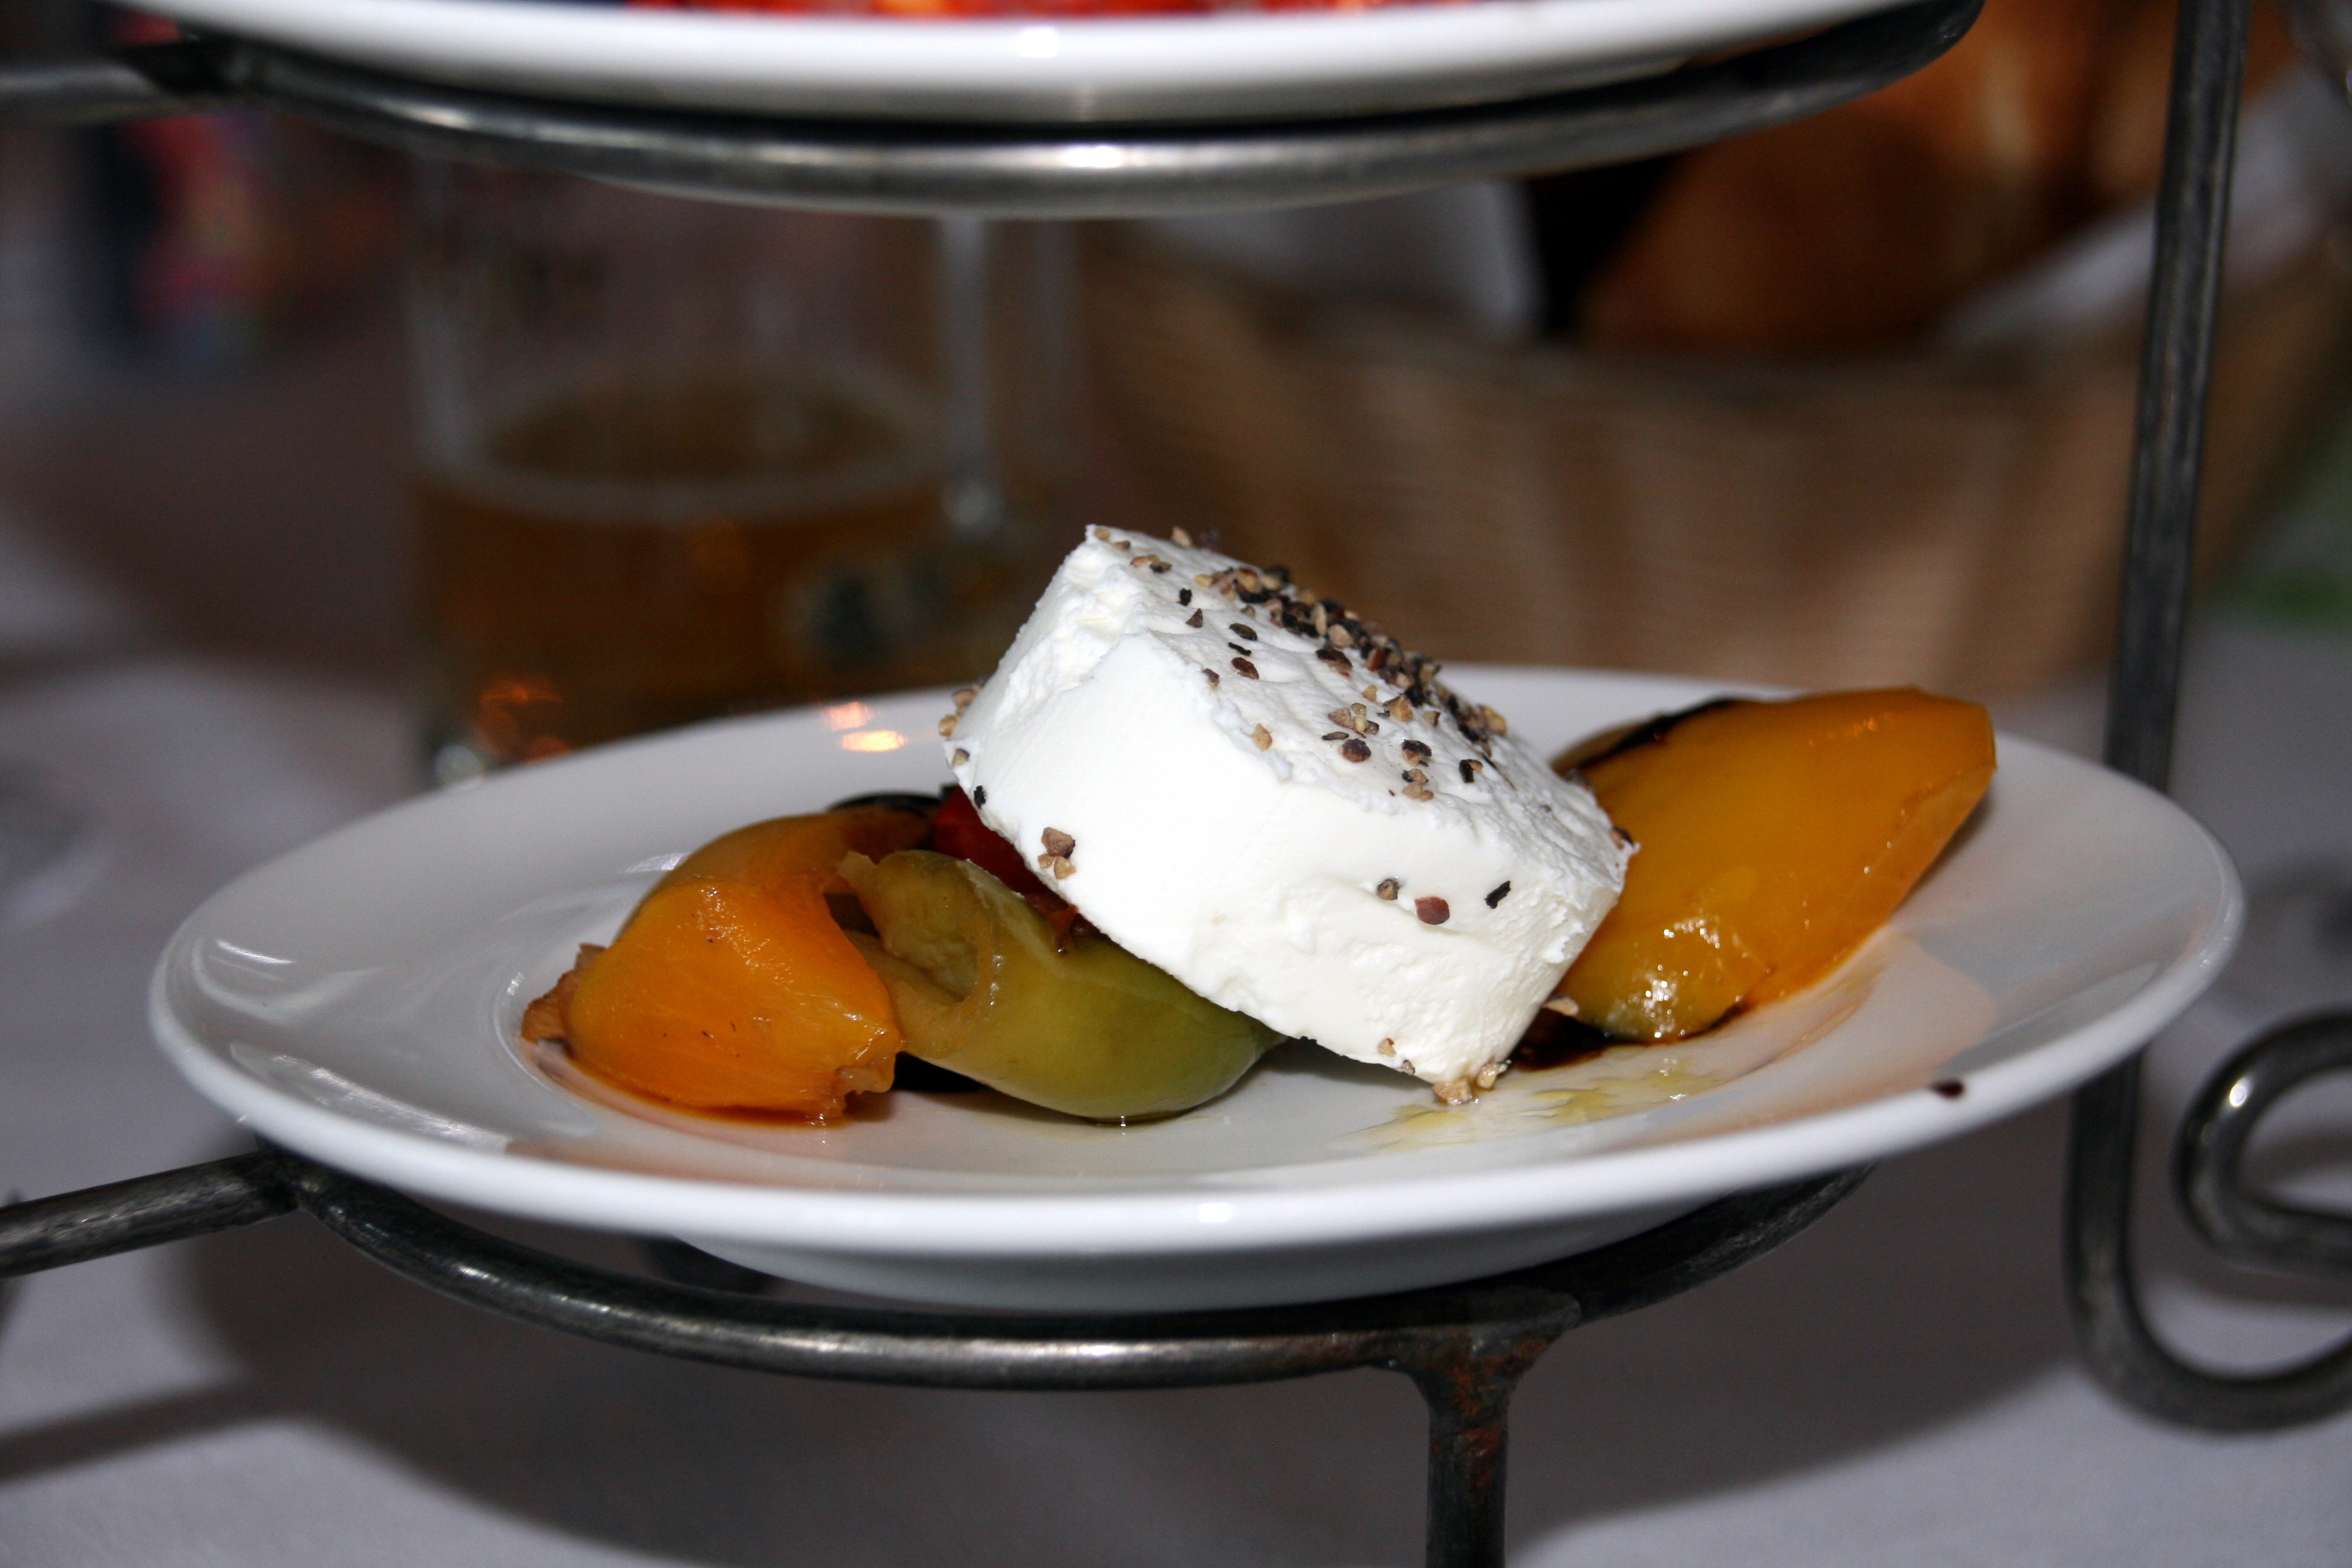
plant, fruit, dish, meal, food, produce, breakfast, ice cream, dessert, eat, cuisine, delicious, cheese, vegetables, starter, flavor, flowering plant, land plant